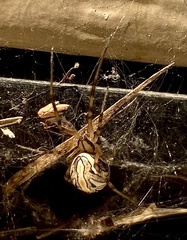
Species: Lactrodectus_hesperus